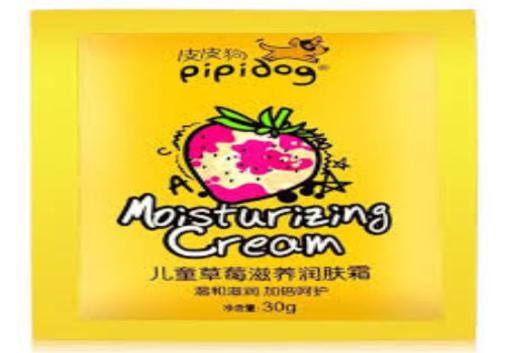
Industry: Necessities